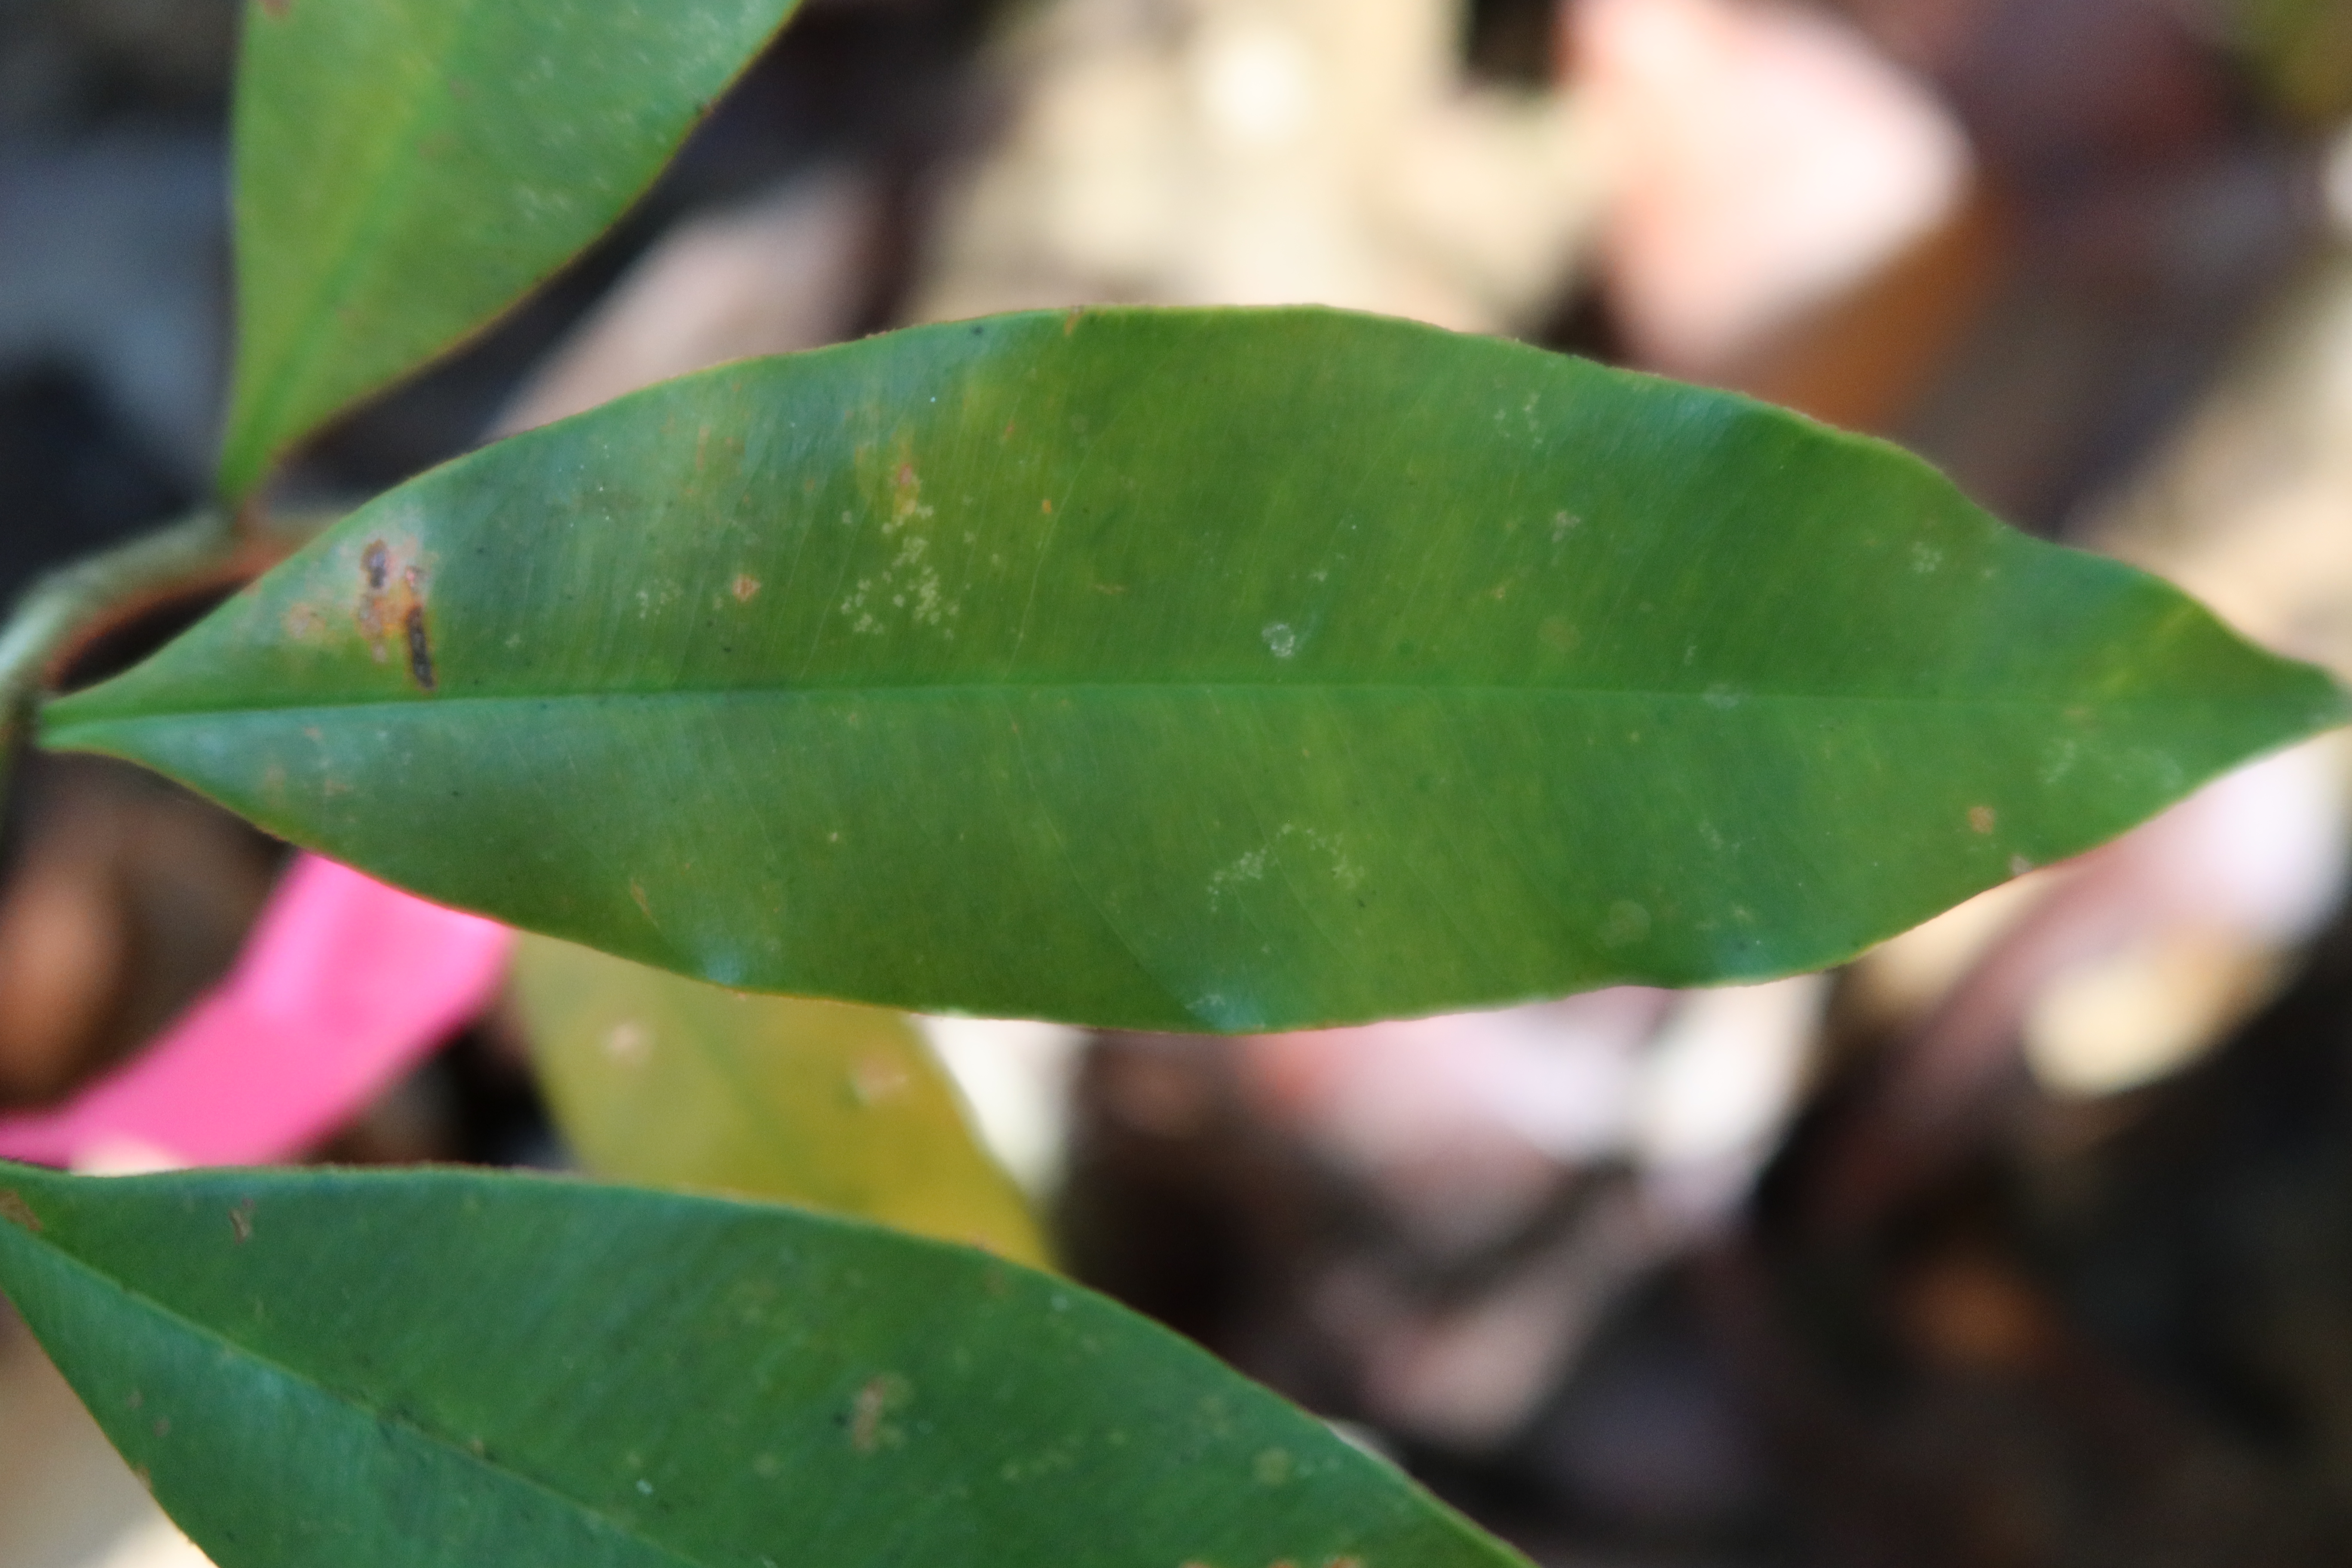
Label: Brown spots